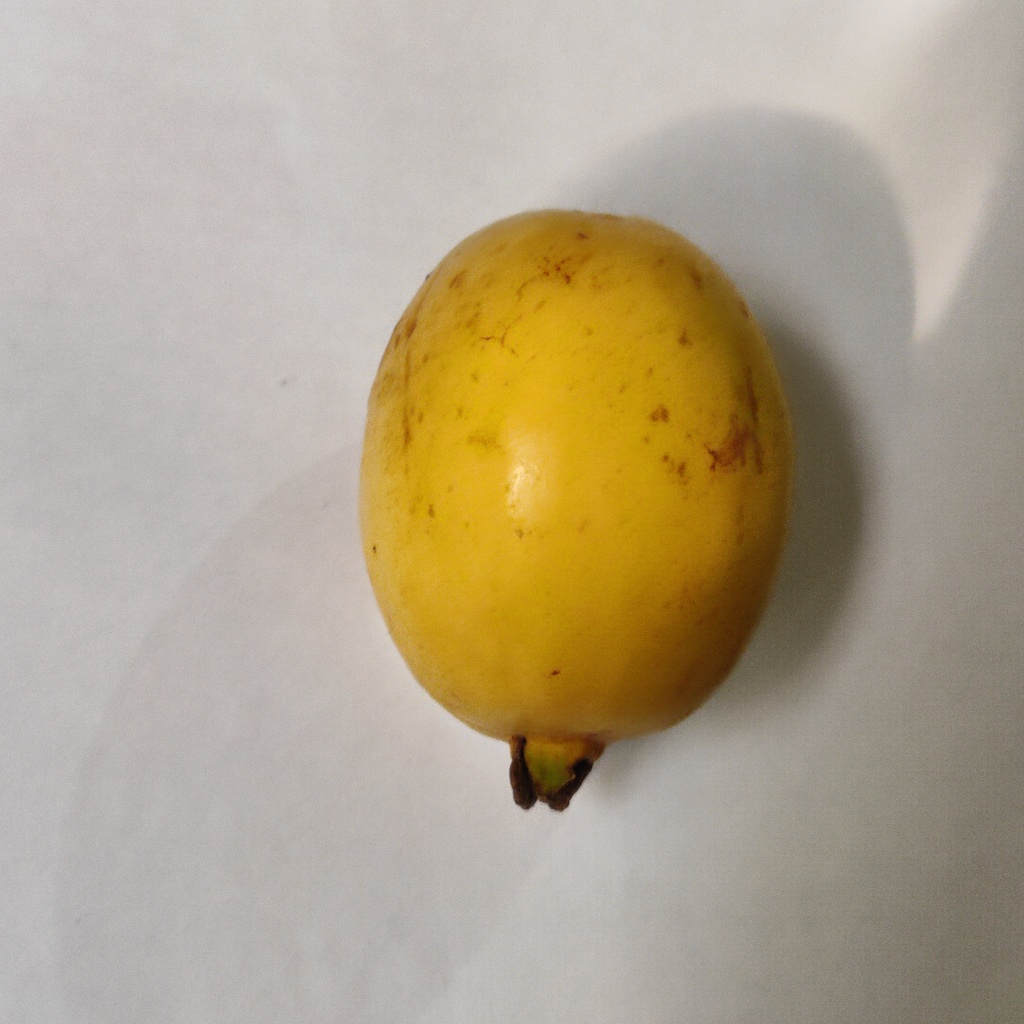
Crop: guava
Quality class: Class_A